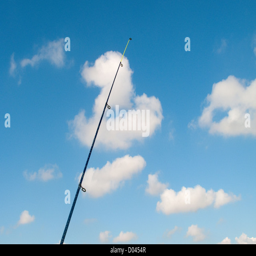
vertical fishing rod against the blue sky